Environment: real
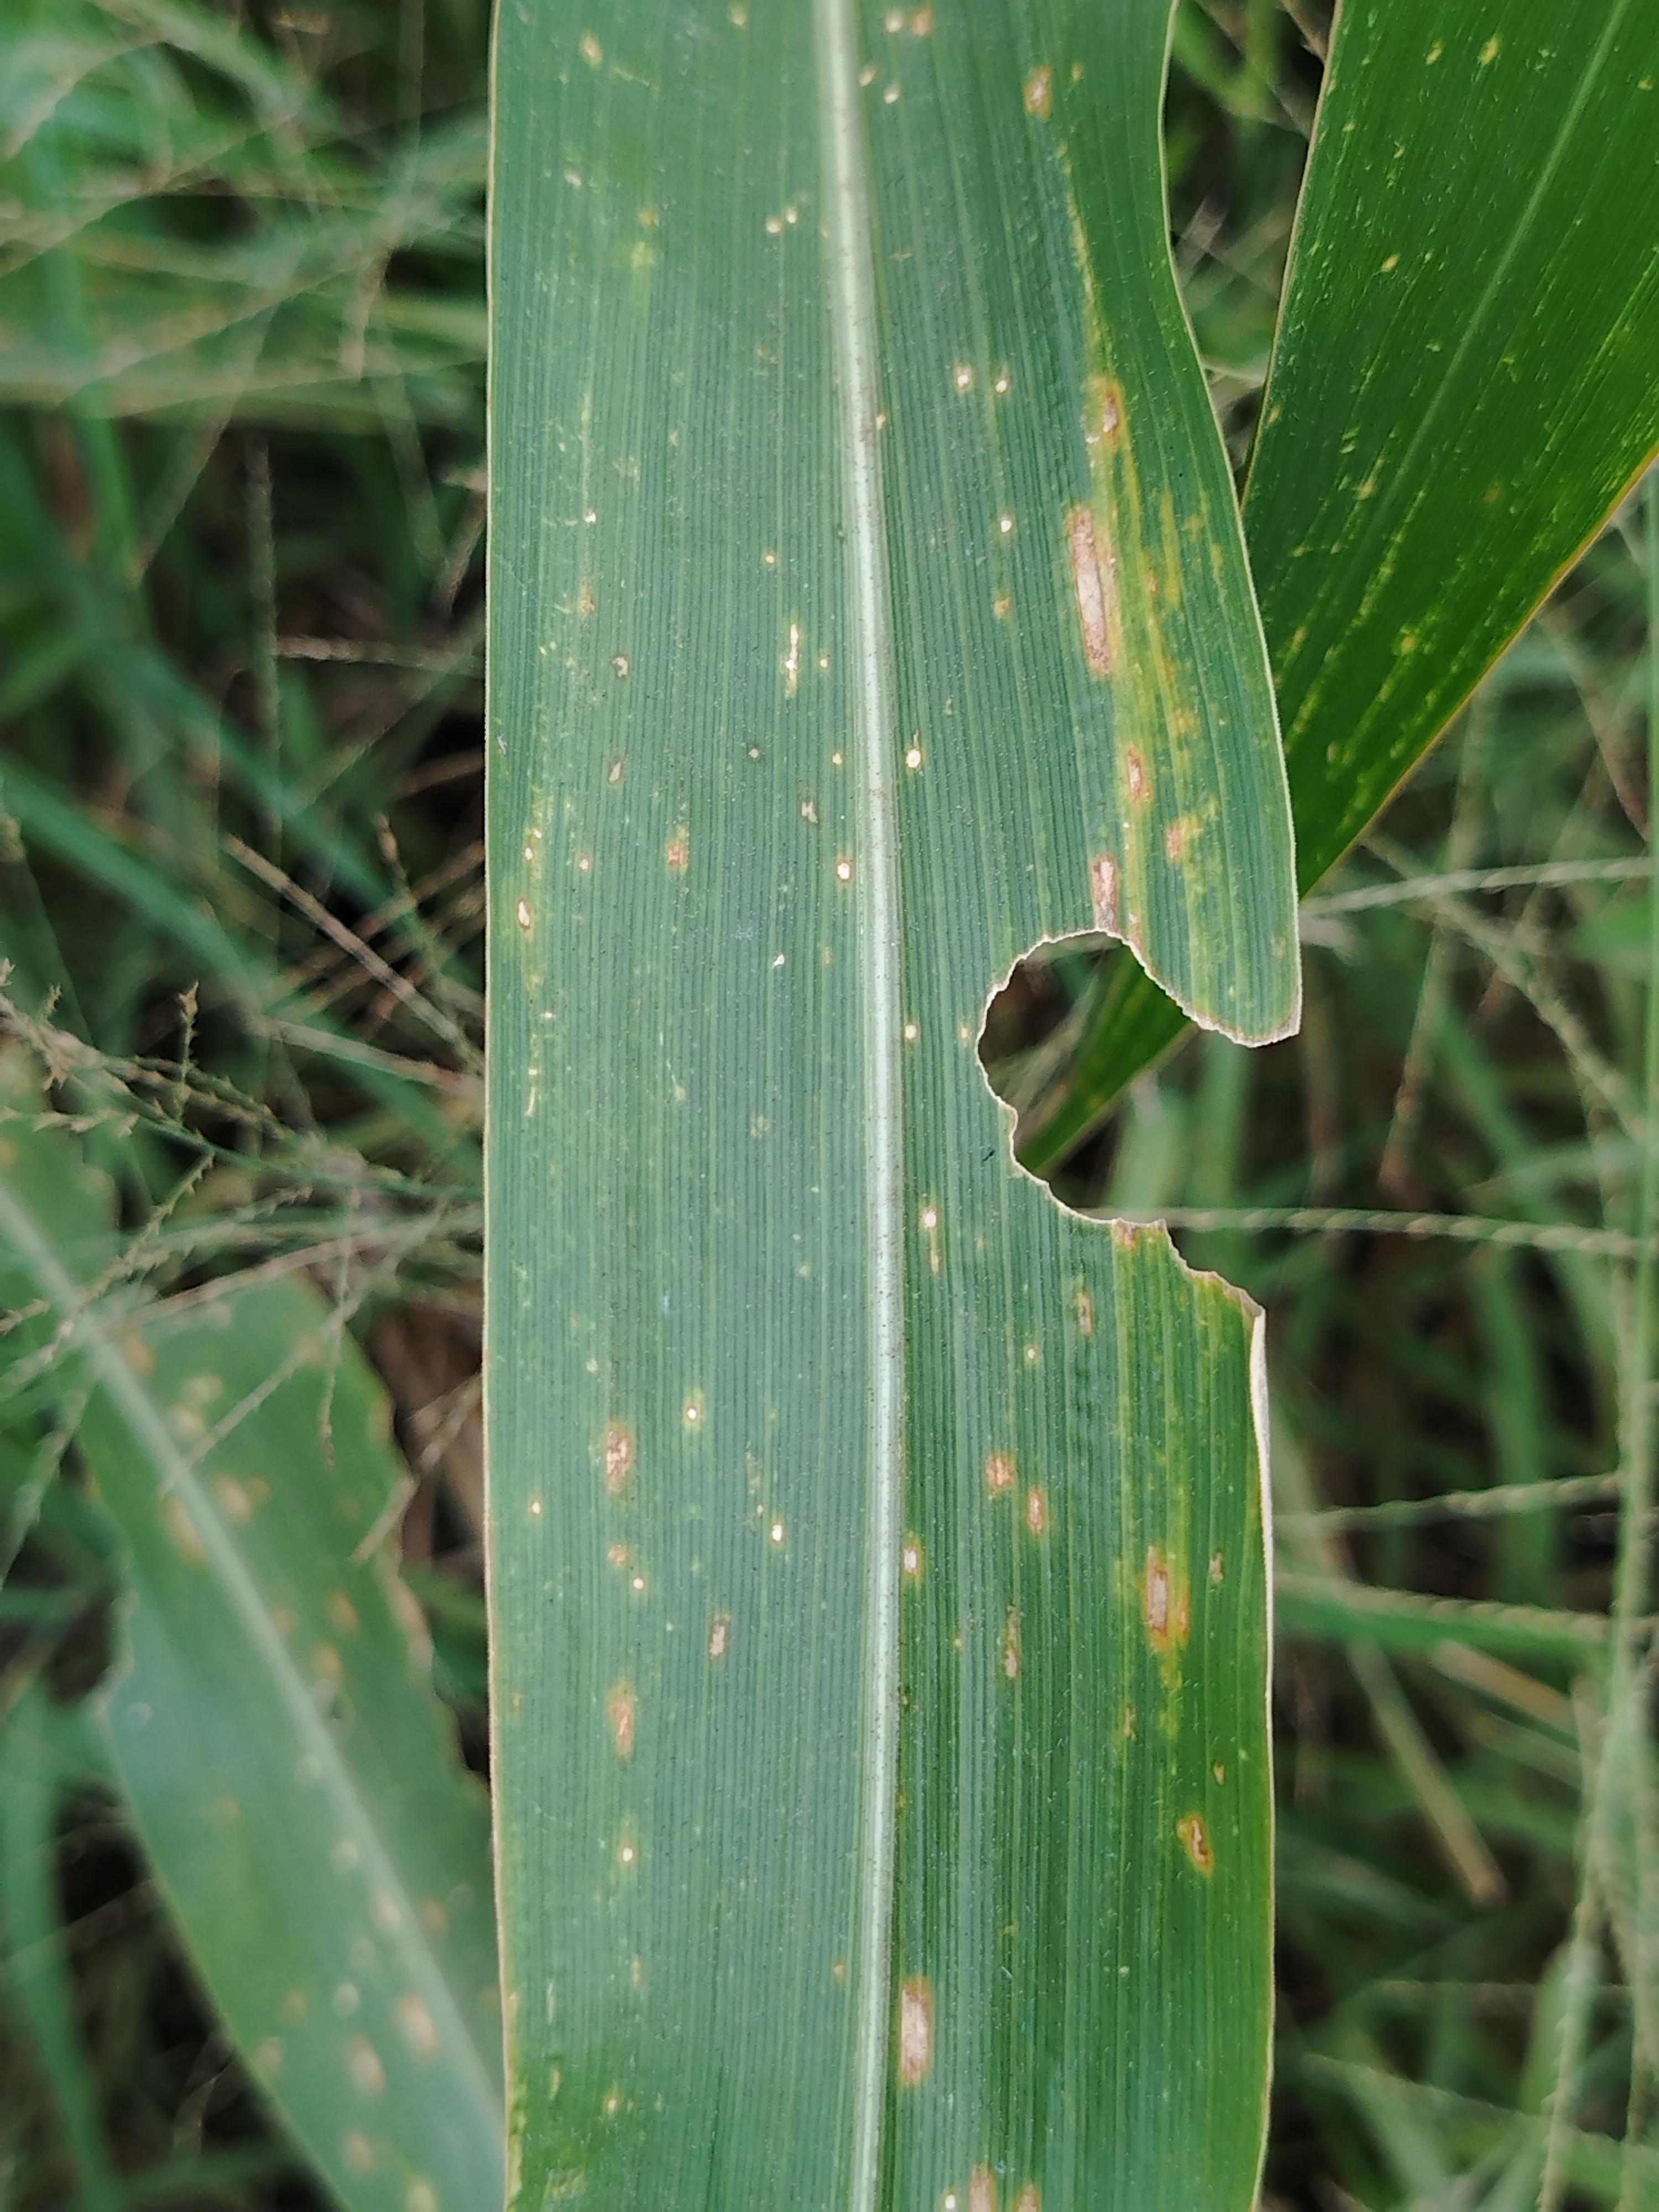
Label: gray_leaf_spot